Yukihiko Haida

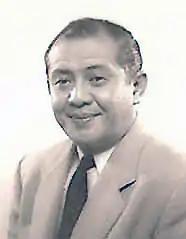

was a composer, ukulele player and steel guitarist. He and his brother Katsuhiko Haida founded the Nihon Ukulele Association.